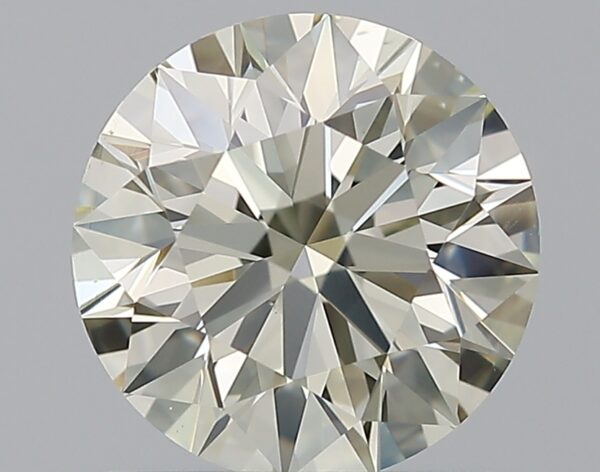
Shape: round
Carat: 1.01
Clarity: SI1
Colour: O-P
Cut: EX
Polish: EX
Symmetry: EX
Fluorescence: N
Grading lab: GIA
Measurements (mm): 6.39 x 6.42 x 3.99